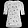
Label: T - shirt / top